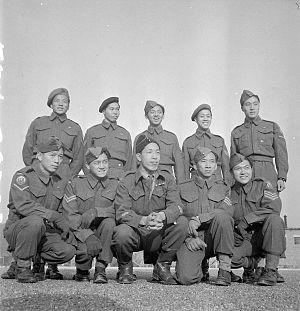
La loi de l'immigration chinoise de 1923 était une loi votée par le gouvernement canadien visant à interdire la plupart des formes d'immigration de ressortissants chinois vers le Canada.
Les Sino-Canadiens sont une importante minorité ethnique du Canada. Ils sont originaires du monde chinois. En 2011, il y avait 1 487 580 Canadiens d'origine chinoise. Les premiers Chinois sont arrivés en 1788. Aujourd'hui, ils habitent surtout en Colombie-Britannique, en Ontario, au Québec et en Alberta.